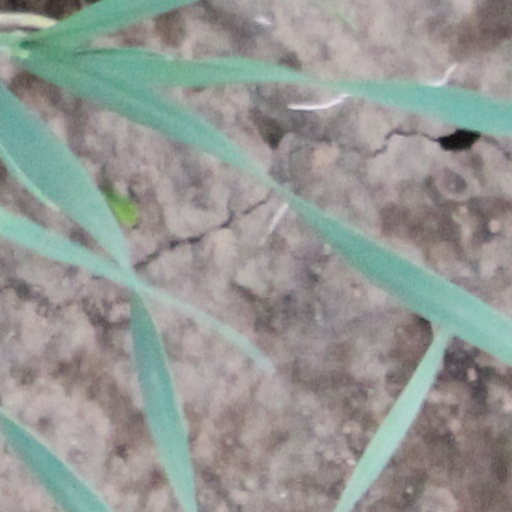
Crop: wheat